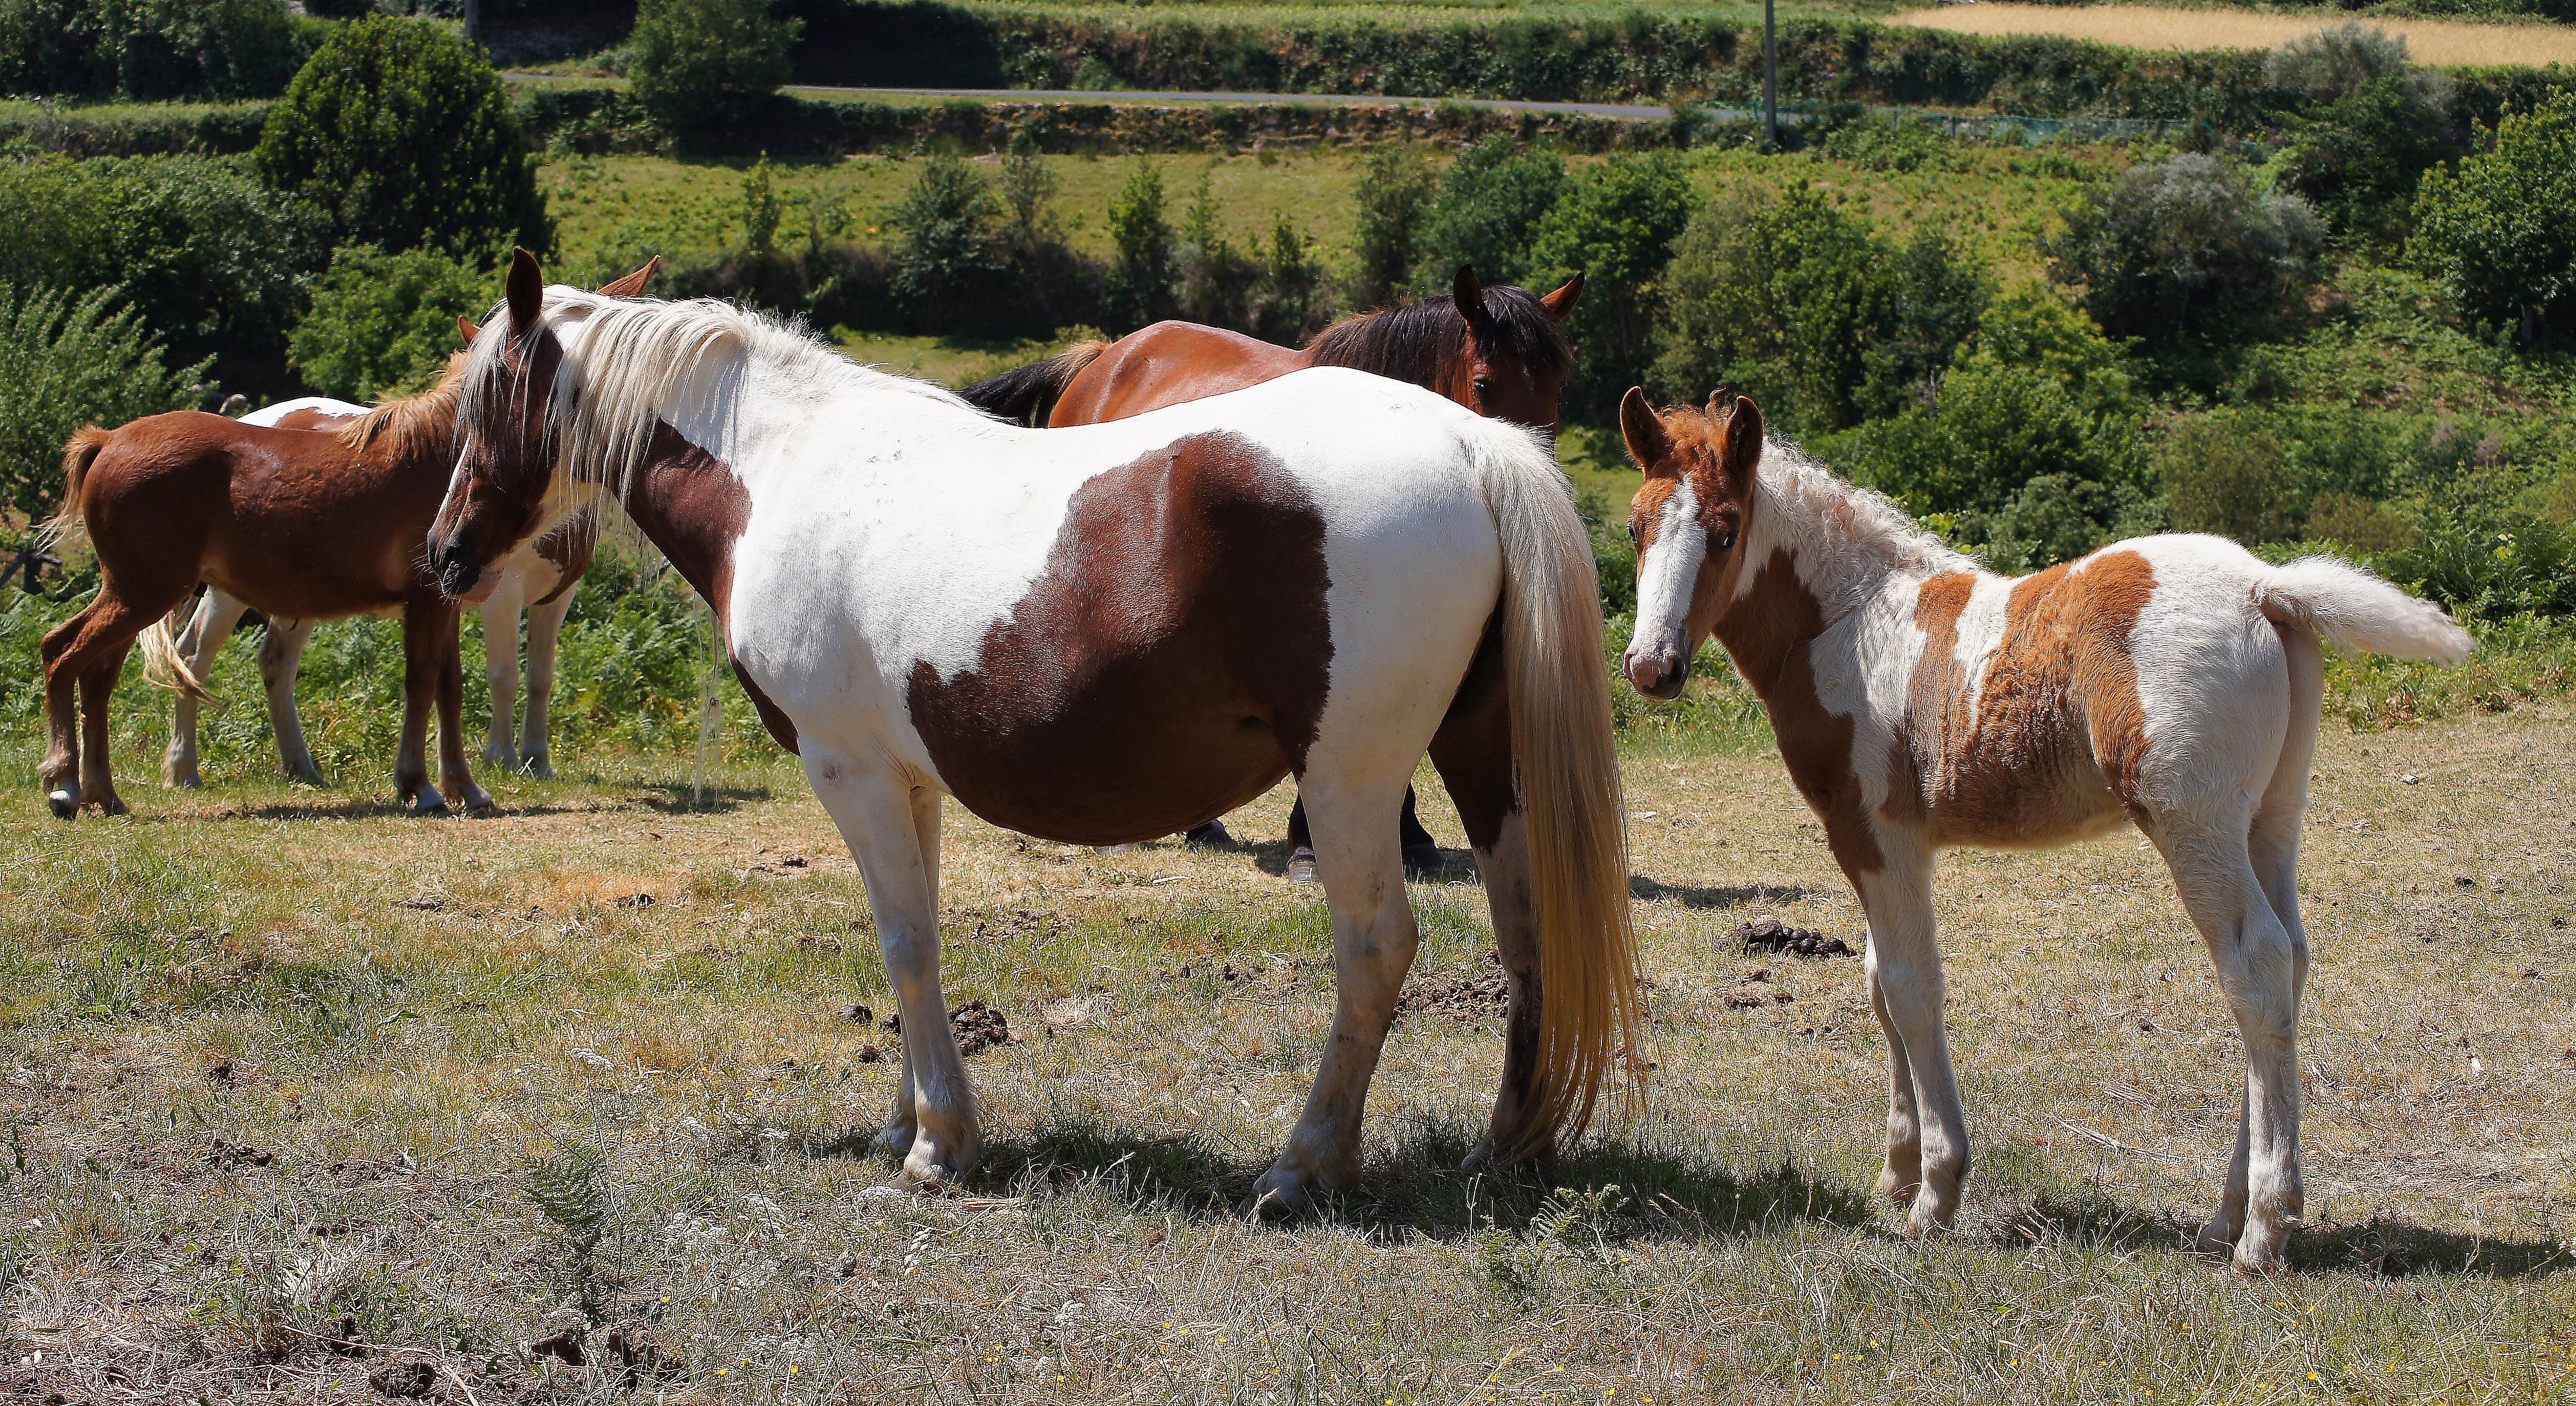
herd, macro, pasture, grazing, ranch, horse, mammal, stallion, mane, fauna, animals, vertebrate, mare, galicia, foal, ggl1, animales, sonya55, colt, pack animal, trail riding, horse like mammal, mustang horse